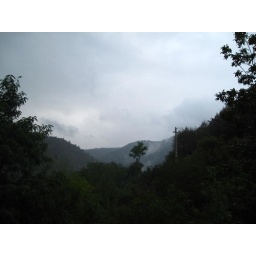
fog and clouds over the forest